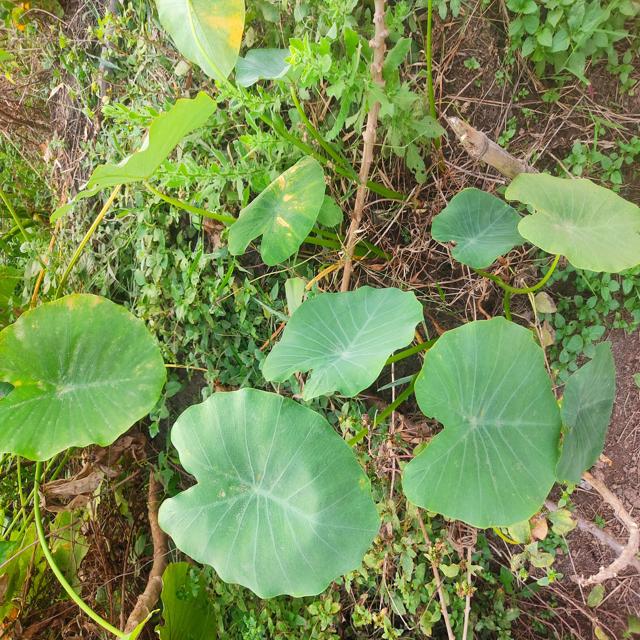
Label: Early_Blight